Shen Zemin

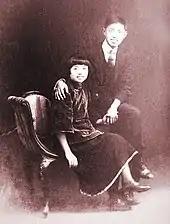
Wedding photo of Shen Zemin and Zhang Qinqiu

From 1916 to 1919, Shen Zemin attended school in Nanjing with Zhang Wentian, who became another member of the 28 Bolsheviks. He taught at the left-wing Shanghai University, and married his student Zhang Qinqiu in 1924. In late 1925 and early 1926, Shen and Zhang went to the Soviet Union to attend Moscow Sun Yat-sen University. In Moscow, they had a daughter, who they left behind when they returned to China in 1930. In January 1931, at Jinzhai County, Anhui Province, Shen Zemin was made a Chinese Communist Party Committee Secretary for the Eyuwan Soviet. He died there of a lung ailment two years later.